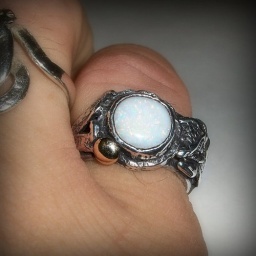
Blodeuedd's Harvest Moon white opal set in Oak and Owl decorated silver ring